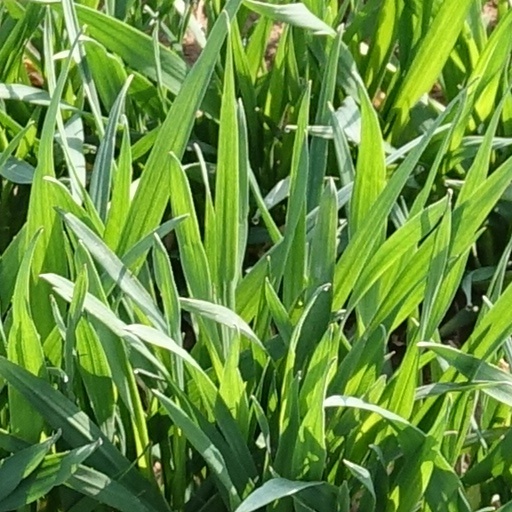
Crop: wheat